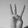
ASL letter: W